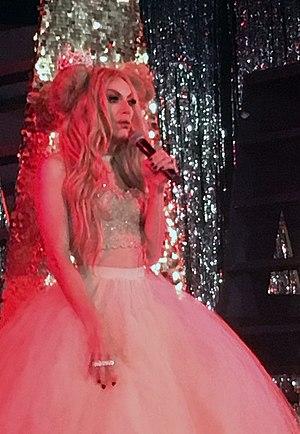
RuPaul's Drag Race: All Stars est une émission de télé-réalité de compétition américaine dérivée de RuPaul's Drag Race et produite par World of Wonder, dans laquelle RuPaul, présentateur et mentor, invite d'anciennes candidates de RuPaul's Drag Race afin de concourir dans le but de gagner leur place dans le Drag Race Hall of Fame.
La deuxième saison de RuPaul's Drag Race: All Stars est diffusée pour la première fois sur Logo le 25 août 2016. Les juges sont RuPaul, Michelle Visage, Carson Kressley qui rejoint le panel, et Todrick Hall, qui prend la place de Ross Matthews. Les candidates sont annoncées le 17 juin 2016. La saison est composée de dix candidates, venant de la deuxième à la septième saison de RuPaul's Drag Race, concourrant pour gagner leur place dans le « Panthéon de Drag Race ».